Andrei Krasnov

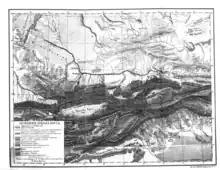
Vegetation map (1888)

Krasnov was born in a Don Cossack family in St. Petersburg. His brother Pyotr became a noted General. He went to the St Petersburg Gymnasium before joining St Petersburg University where he studied under V. V. Dokuchaev and A.N. Beketov. A contemporary was V. I. Vernadsky. He took an interest in geography, soils, and the distributions of plants. In 1883, he joined on an expedition into the Nizhny Novgorod region. This was followed by other regions during which he collected a large number of plant specimens. In 1884 he presented his work on the origin of the Chernozem. He briefly headed the Department of Botany at Kazan University. He was also involved in the introduction of plant species, making use of Australian eucalyptus trees to drain swamps. Krasnov had already begun to examine patterns in the distribution of plants within the Russian steppe in 1888. It was when he began to explore plant introduction that he began to examine climate similarities in greater detail. In 1894 he defended his doctoral dissertation on the grassy steppe regions at Moscow University. In 1912 he left Kharkov University and founded the Batumi Botanical Garden.